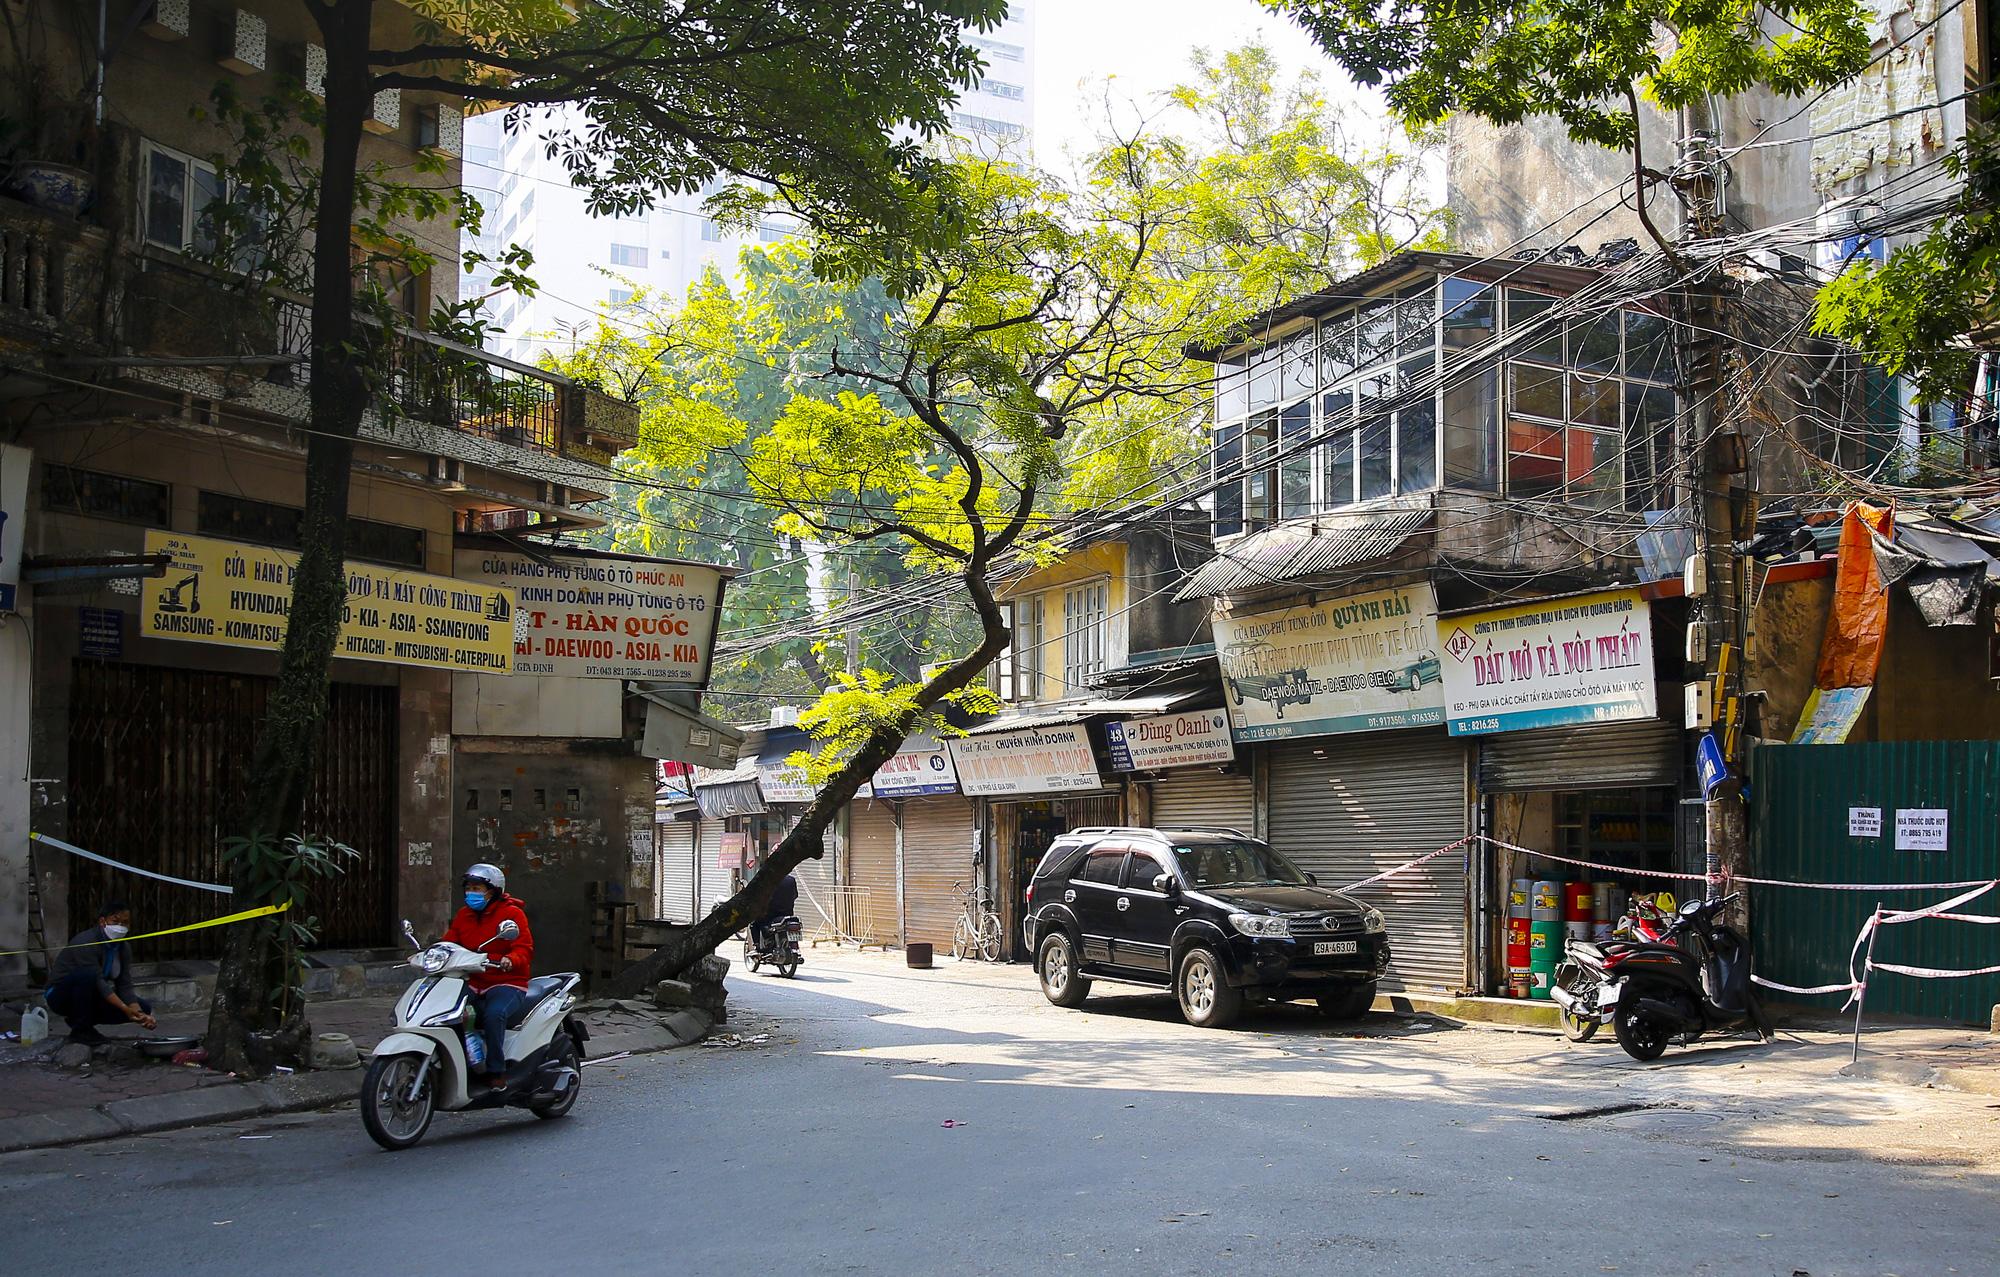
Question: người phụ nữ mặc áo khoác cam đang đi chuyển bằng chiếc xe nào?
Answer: cô ấy đang di chuyển bằng chiếc xe tay ga màu trắng